Mexican nobility

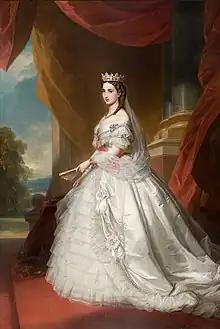
Portrait of Empress Carlota of Mexico, 1865, which hangs in Chapultepec Castle, Mexico City. She had many ladies-in-waiting from the Mexican nobility.

The 19th century was a time of great political and military turmoil in Mexico, with repetitive wars against the Kingdom of Spain, the Kingdom of France and the United States of America, as well as internal wars provoked by the different visions that the ruling classes had over the ideal model of the new nation. After having lost more than half of its territory to the United States of America, and facing excruciating financial debt, some believed the restoration of a stable monarchy was the best option forward for the restitution of order in a country devoured by its irreconcilable differences. In 1859, Archduke Maximilian of Habsburg-Lorraine, the Viceroy of Lombardy-Venetia (brother to Emperor Franz Joseph of Austria) was first approached by Mexican monarchists led by José Pablo Martínez del Río—with a proposal to become the emperor of Mexico. The Habsburg family had ruled the Viceroyalty of New Spain from its establishment (see above).